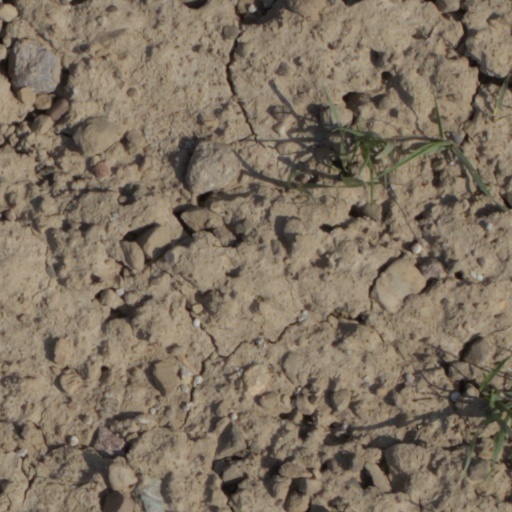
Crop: wheat